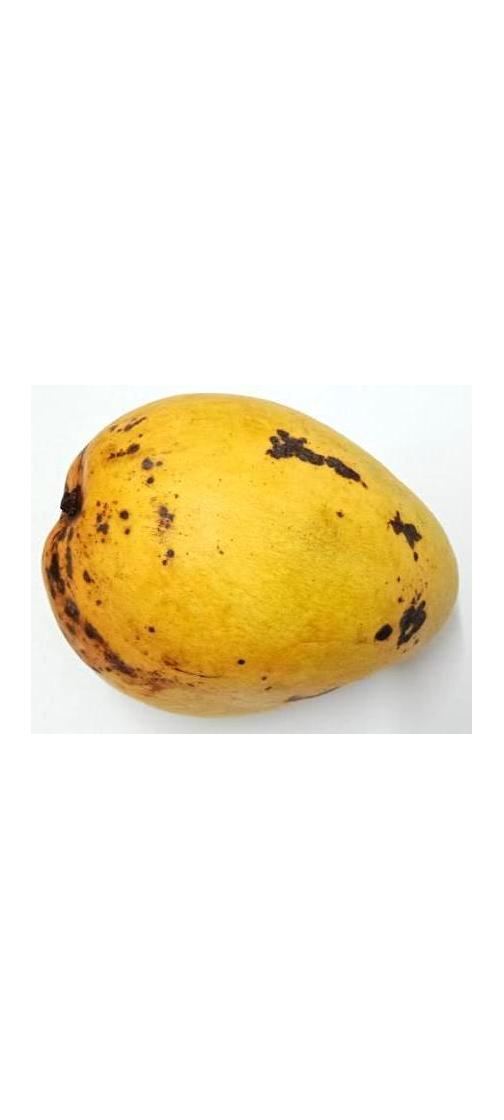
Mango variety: Bari-11